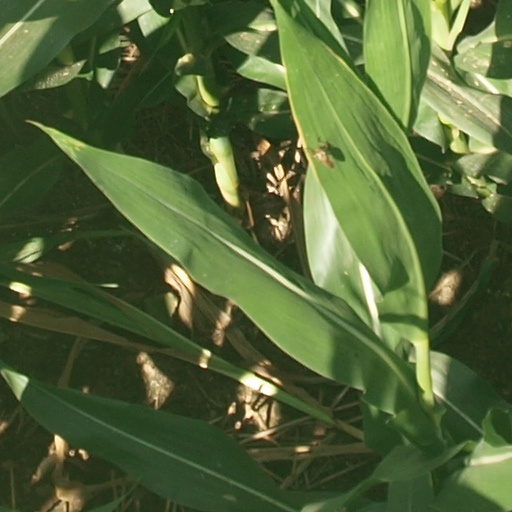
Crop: maize; corn